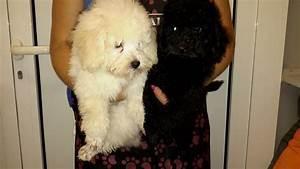
dog